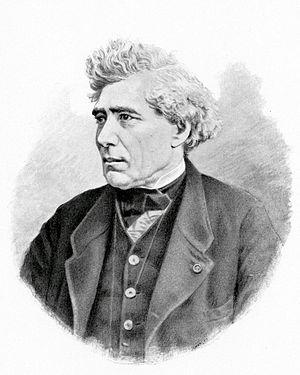
GAVARRET (Jules Louis Dominique), in Corlieu A.: Centenaire de la Faculté de Médecine de Paris (1794-1894), F. Alcan (Paris), 1894.
Louis Dominique Jules Gavarret est un médecin français.